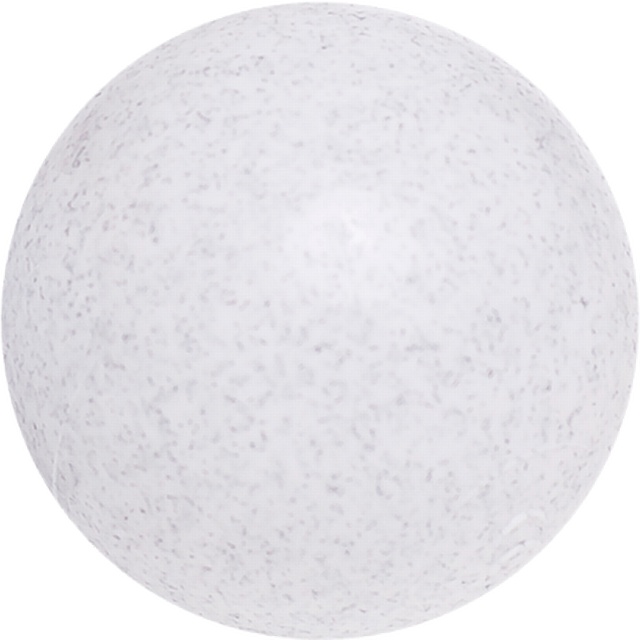
Uldkugler, 100 stk., Hvid
Brand: Misioo
Dette sæt består af 100 bolde, der er lavet til Misioos boldpools. Kuglerne er meget fleksible og elastiske, hvilket giver kuglerne mulighed for at holde meget spil. Produktet fås i flere farver. Kuglerne måler 7 cm i diameter. /// P> fjernopbevaring: Denne vare er i fjernopbevaring. Du skal derfor stole på ca. 14 hverdage levering. Hvis du vil have en estimeret leveringstid til netop dette produkt, er du meget velkommen til at kontakte os.
Category: Toys & Games > Toys > Sports Toys > Playground Balls